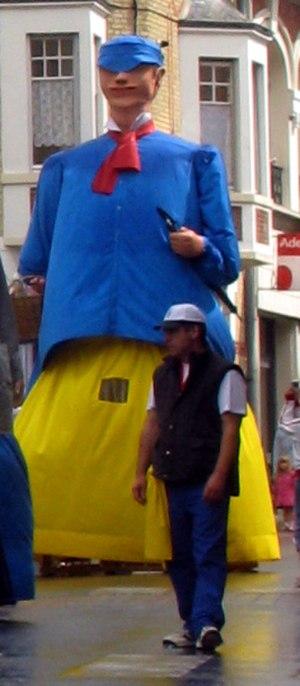
Tchout Jaques - en picard, « Petit Jacques » - est un géant de processions et de cortèges inauguré en 1929 et symbolisant la localité de Ham, en France.